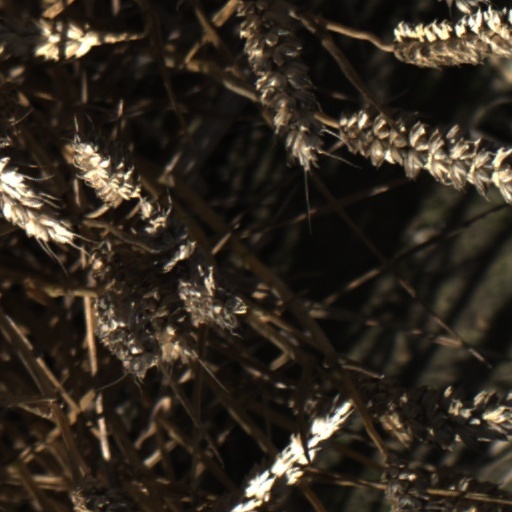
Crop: wheat